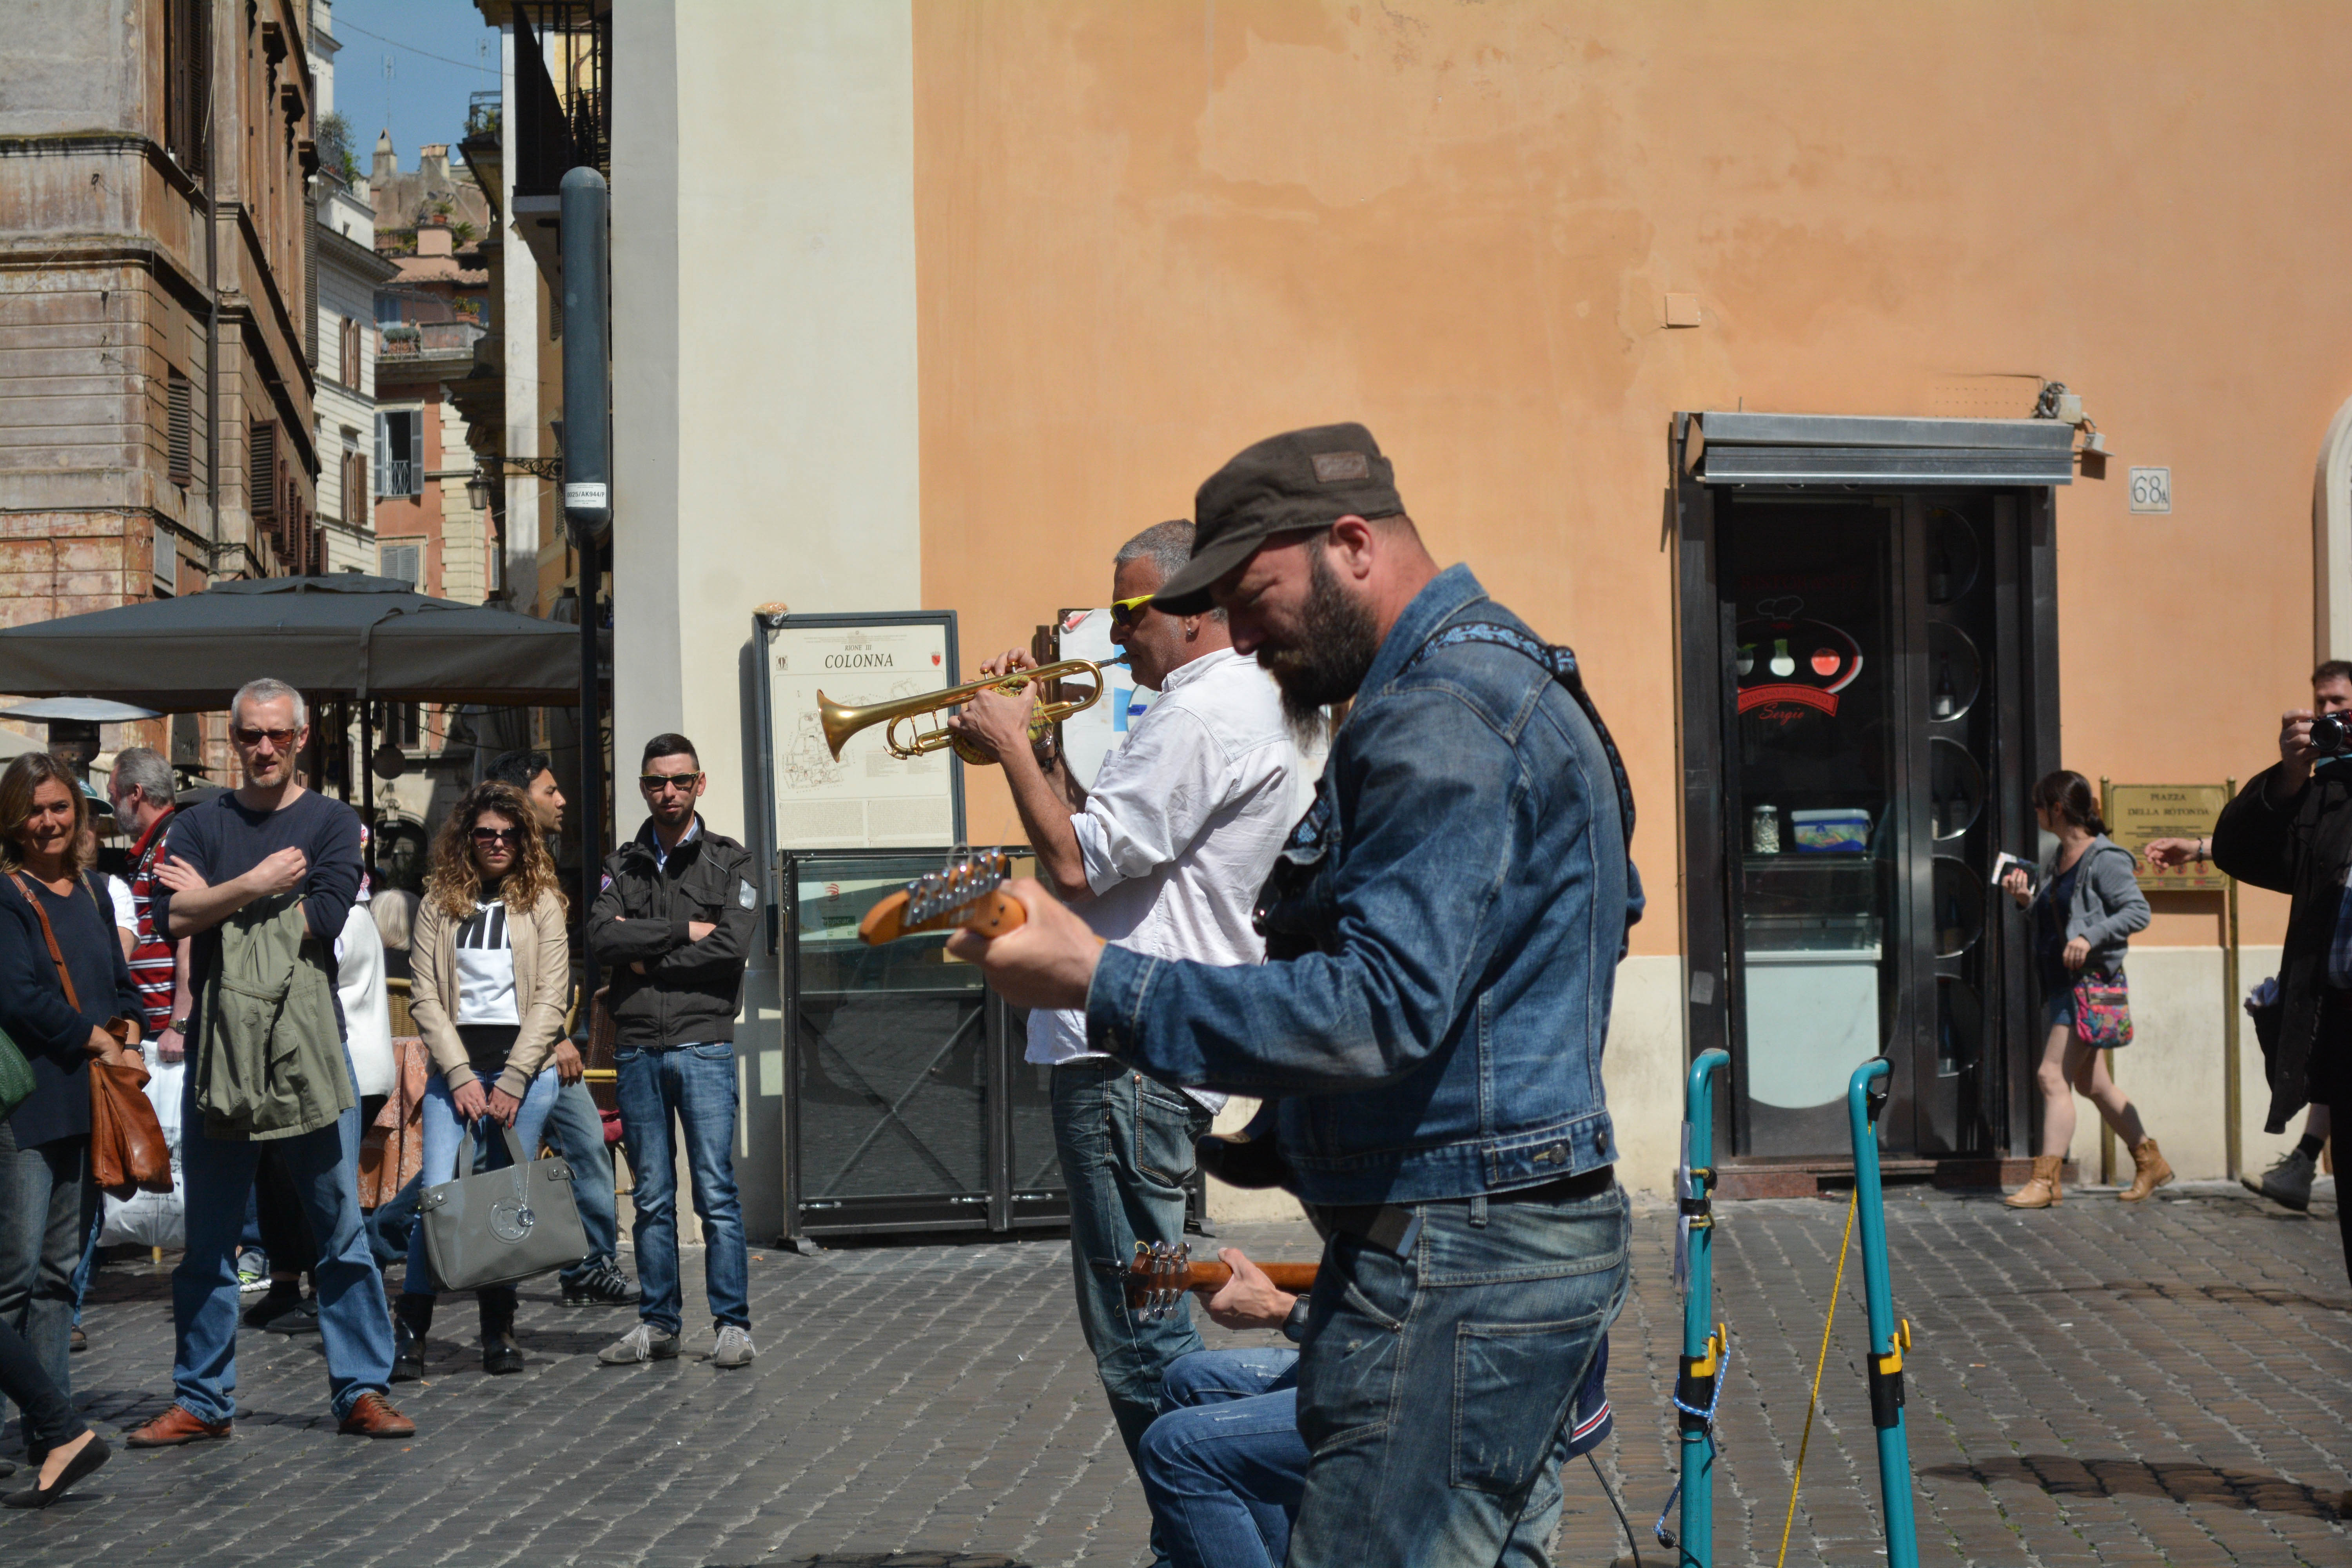
street